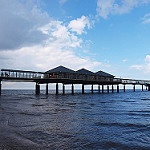
Label: sea